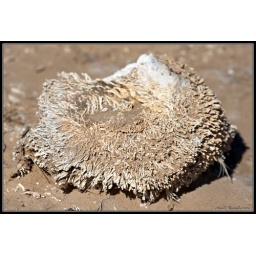
Found on the river bed about 4kms upstream of Goolwa, note these don't live in freshwater!